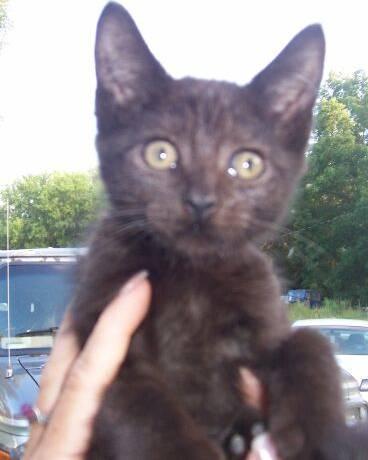
cat